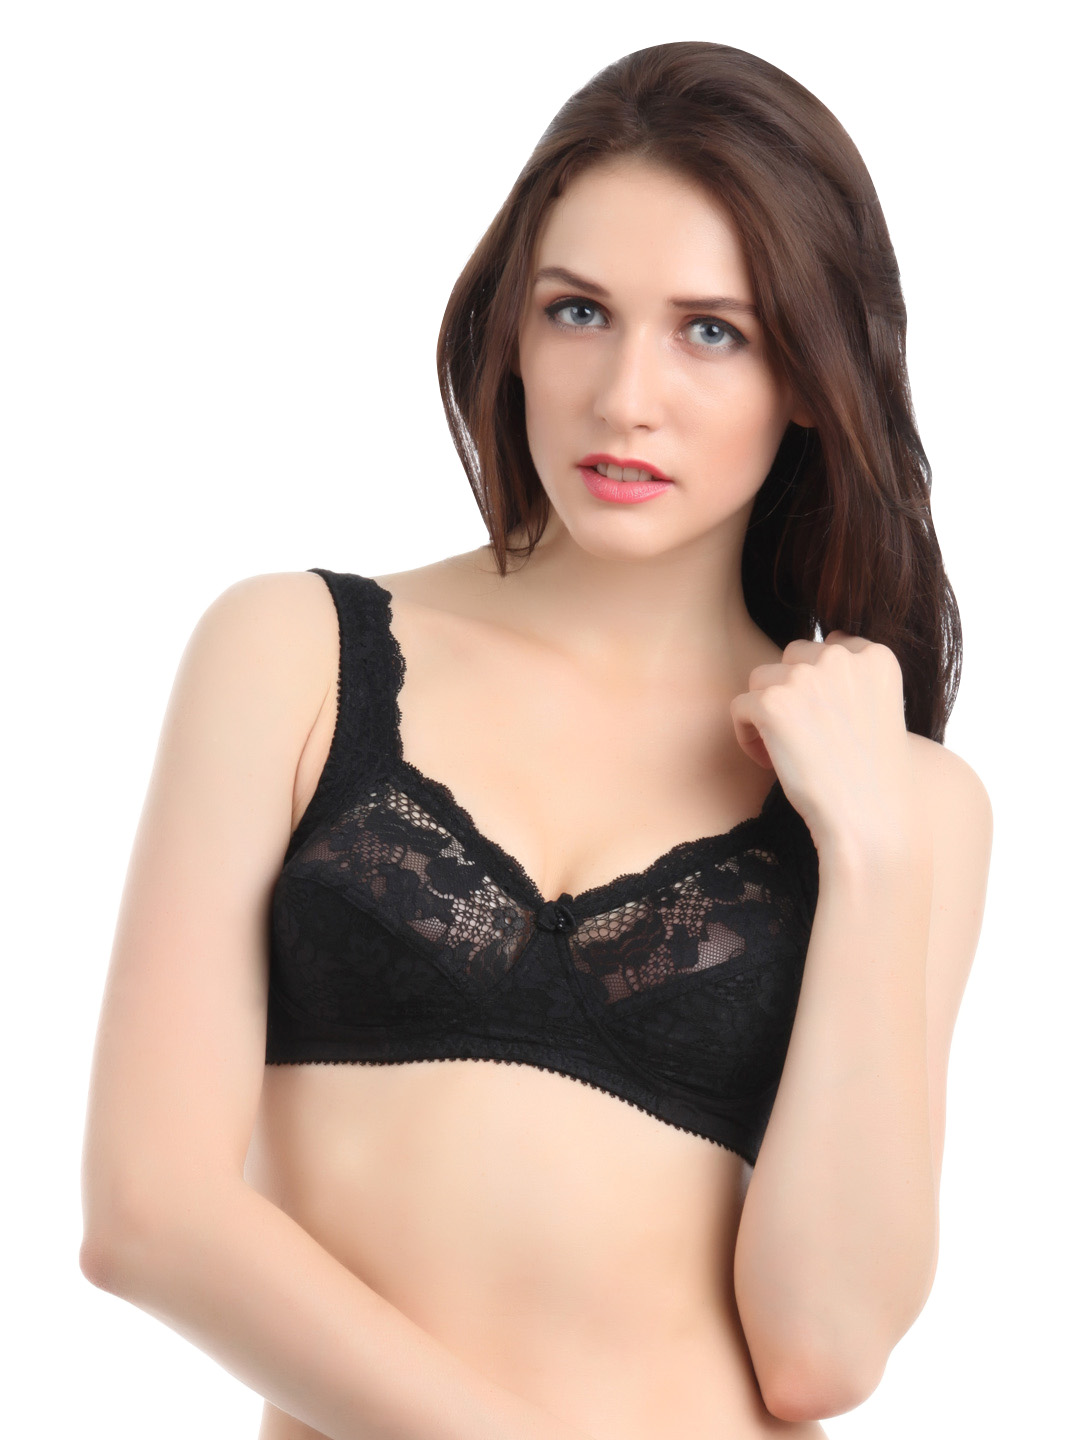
Lovable Women Encircle Black Bra
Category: Apparel / Innerwear / Bra
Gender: Women
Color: Black
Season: Summer 2015
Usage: Casual